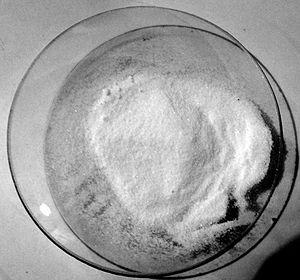
Le bromate de potassium est un composé chimique inorganique. Comme son nom l'indique, c'est le bromate du potassium, c'est-à-dire le sel de potassium de l'acide bromique.